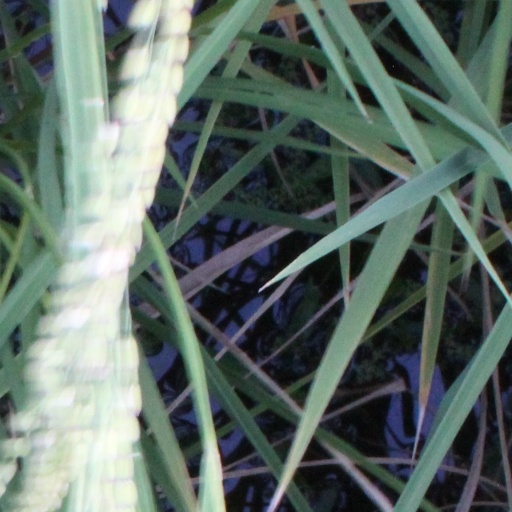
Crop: rice